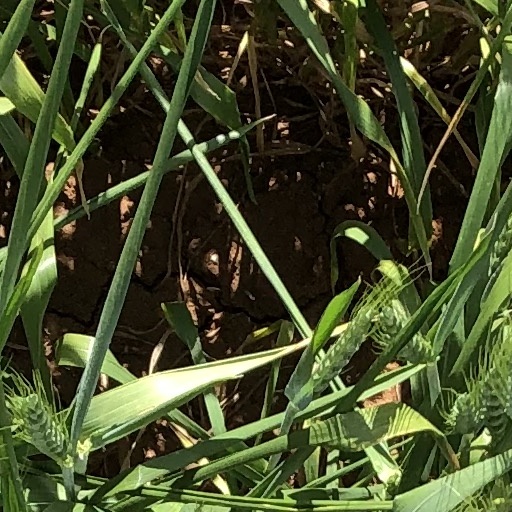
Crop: wheat